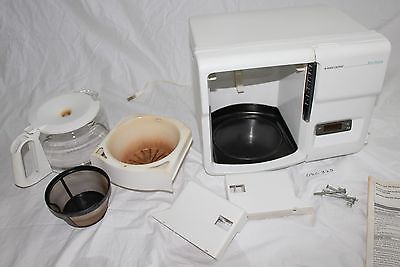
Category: coffee maker